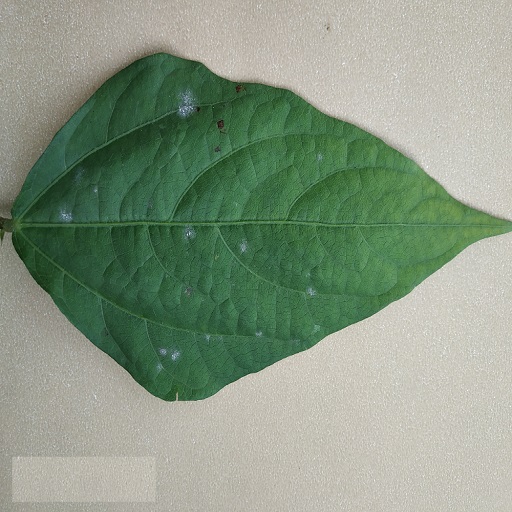
Label: Powdery Mildew